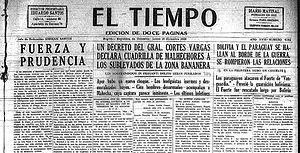
Page du journal El Tiempo paru le 10 décembre 1928
Jorge Eliécer Gaitán est un homme politique colombien, issu de la classe moyenne et très populaire en son temps.